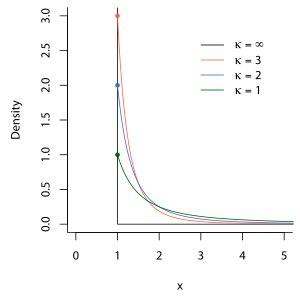
Toute fonction f(x), définie, intégrable et non négative sur un domaine A, peut servir de distribution de probabilité d'une variable aléatoire X prenant des valeurs dans le domaine A. Il faut et il suffit qu'elle soit multipliée par un facteur a qui assure que la « probabilité totale » — la somme ou l'intégrale des f(x) sur le domaine — soit égale à 1.